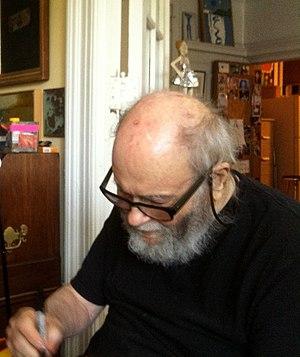
Arthur Coleman Danto, né le 1ᵉʳ janvier 1924 et mort le 25 octobre 2013, est un philosophe et critique d'art américain.